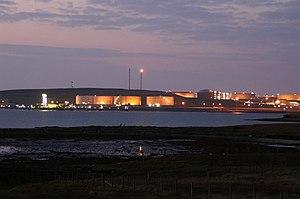
Sullom Voe est un bras de mer situé entre l'île de North Mainland et la presqu'île Northmavine dans les Shetland en Écosse.